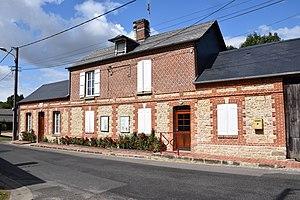
Buicourt mairie
Buicourt est une commune française située dans le département de l'Oise en région Hauts-de-France.